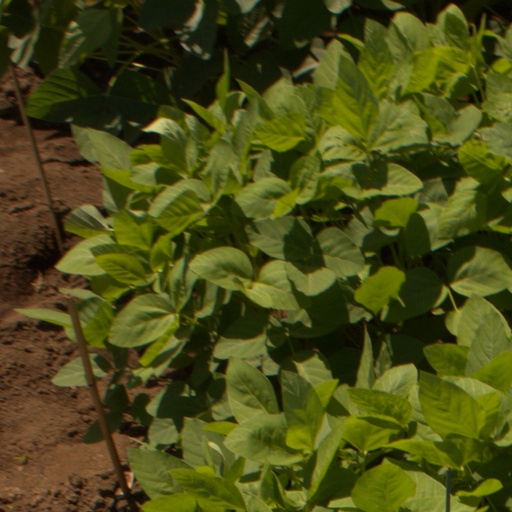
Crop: soybean